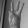
ASL letter: W